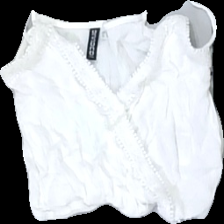
View: front
Type: Top
Category: Ladies
Brand: H&M
Colors: White
Material: 100% viscose
Cut: Regular, C-collar, Cropped
Season: All
Price range: 50-100
Recommended usage: Reuse